Fauna of Africa

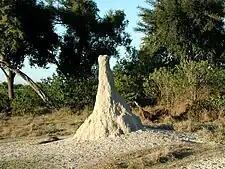
A termite mound in Botswana

Approximately 100,000 species of insects have been described from Sub-Saharan Africa, but there are very few overviews of the fauna as a whole (it has been estimated that the African insects make up about 10-20% of the global insect species richness, and about 15% of new species descriptions come from Afrotropics). The only endemic African insect order is Mantophasmatodea.